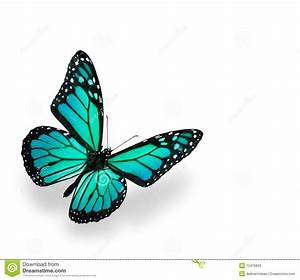
Label: butterfly